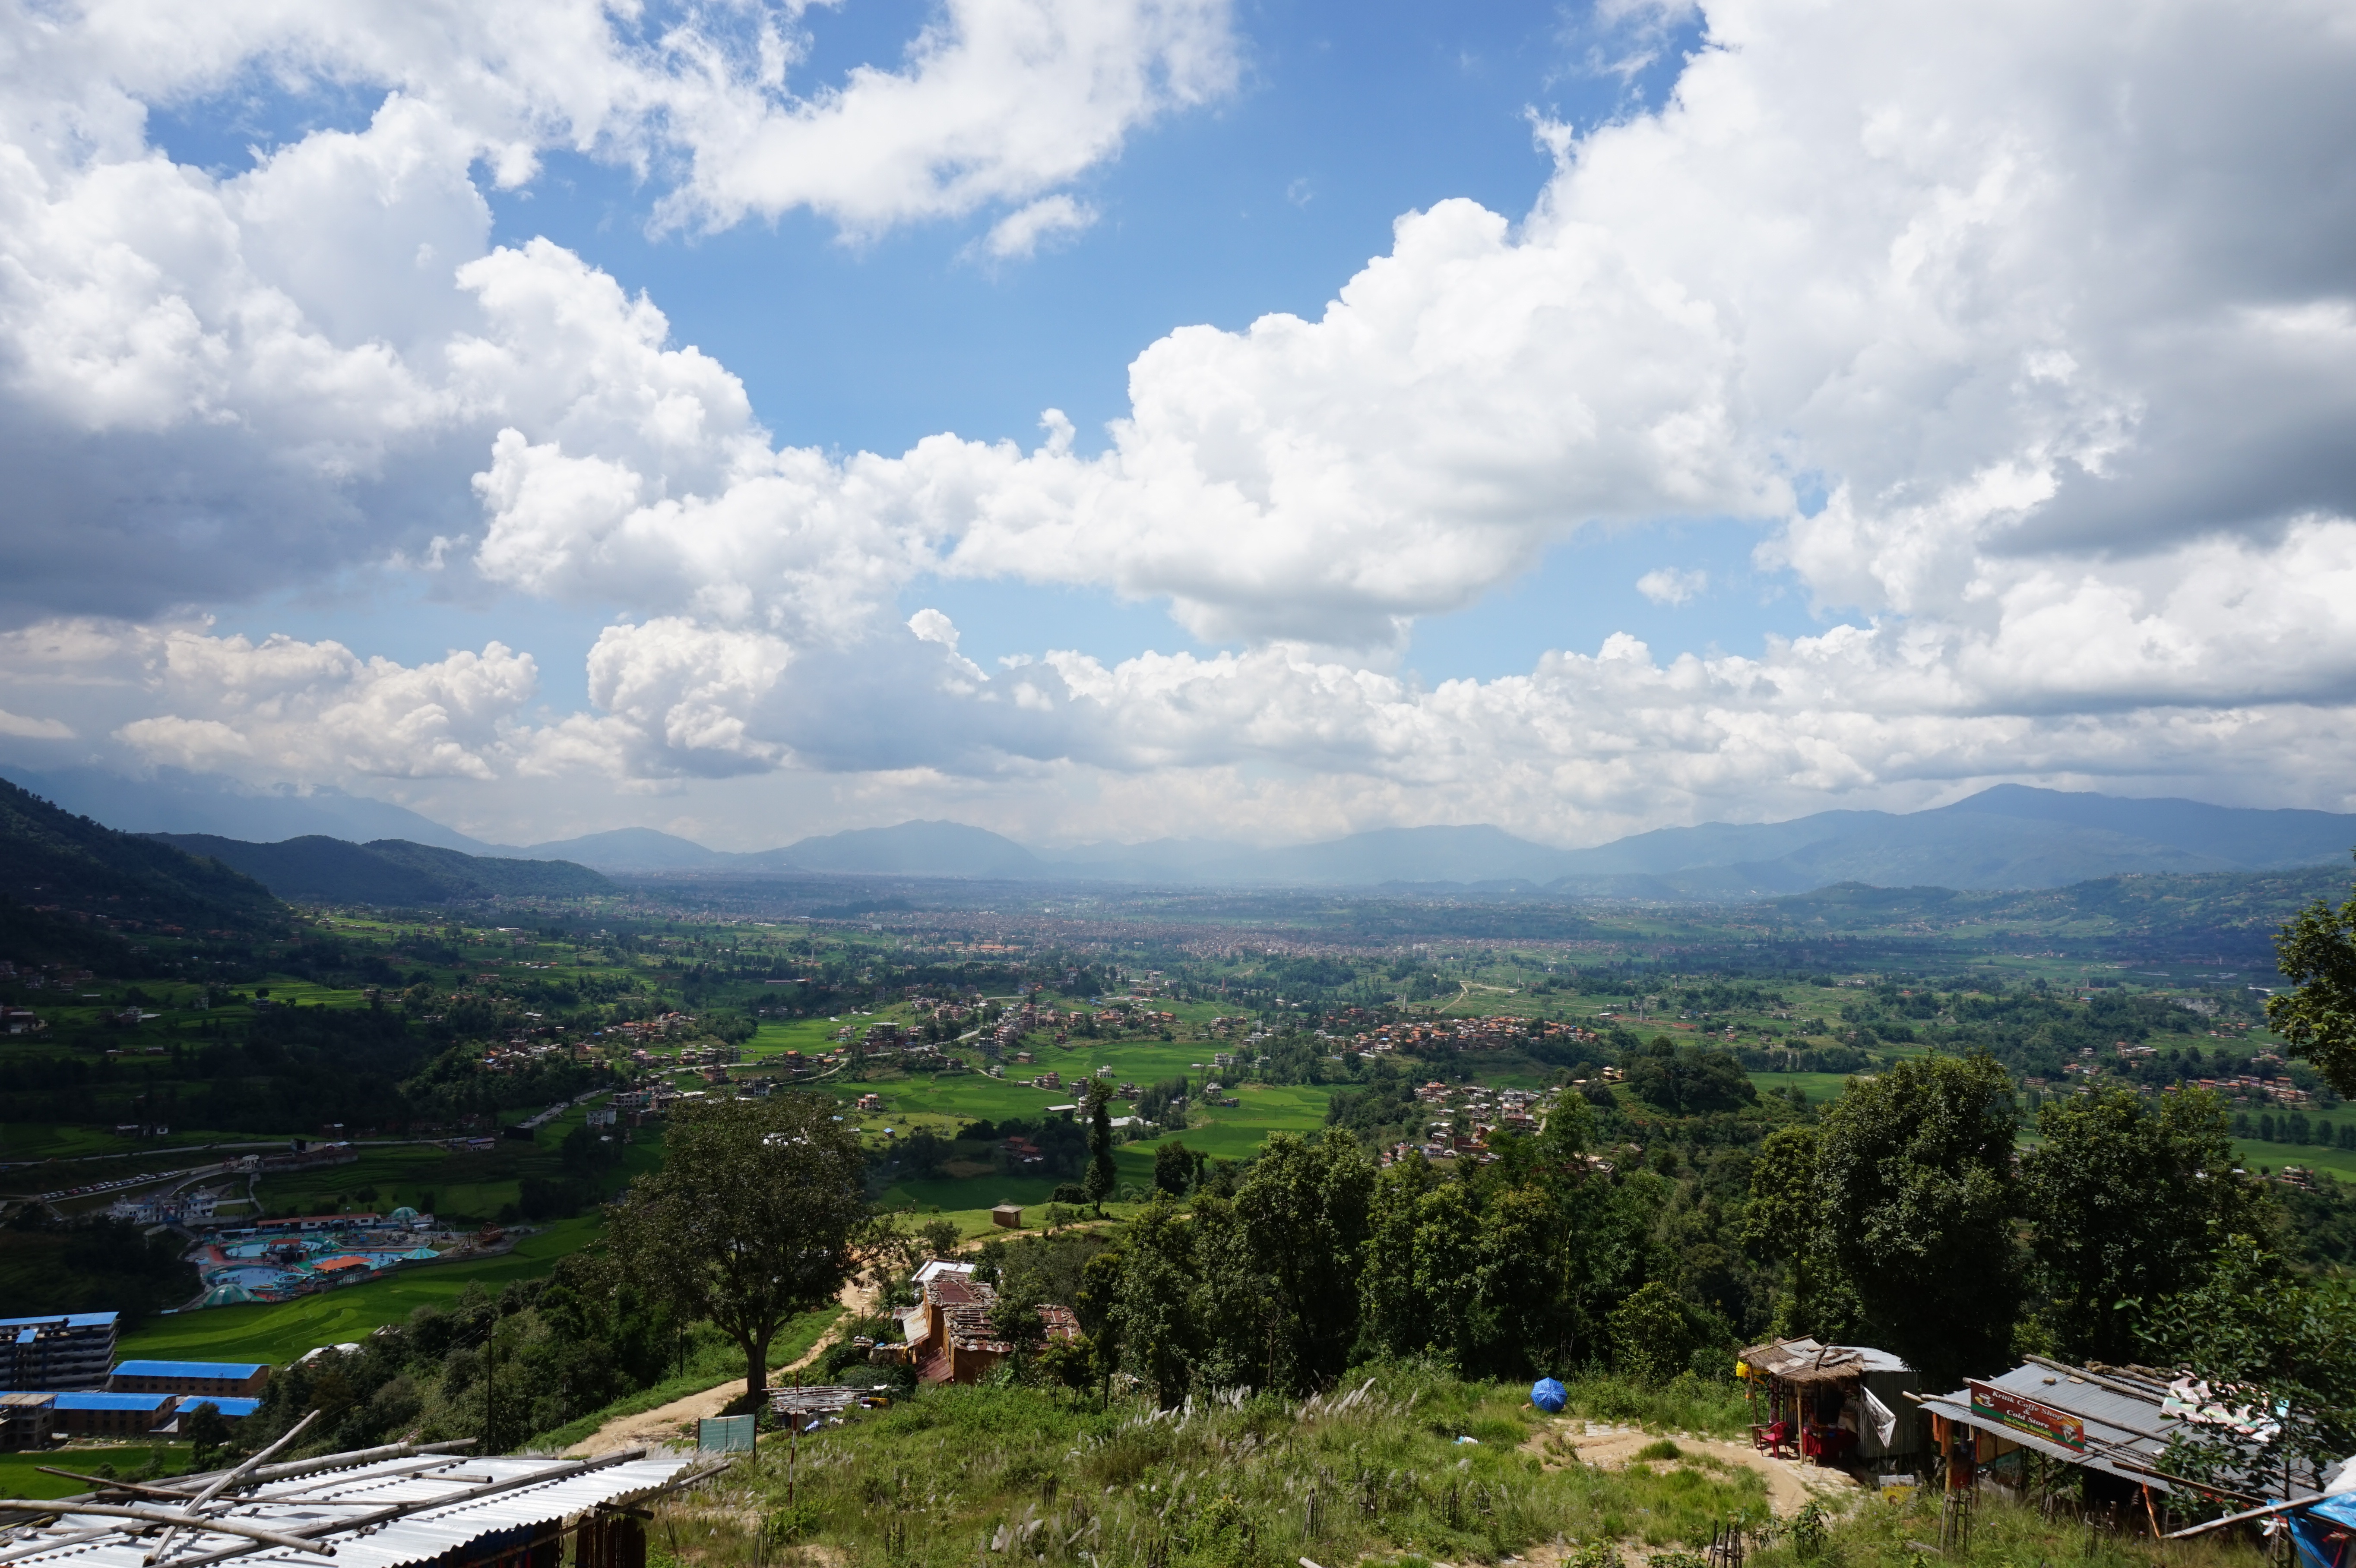
landscape, mountain, cloud, sky, hill, valley, mountain range, asia, landmark, nepal, plateau, rural area, kathmandu, aerial photography, geographical feature, mountainous landforms